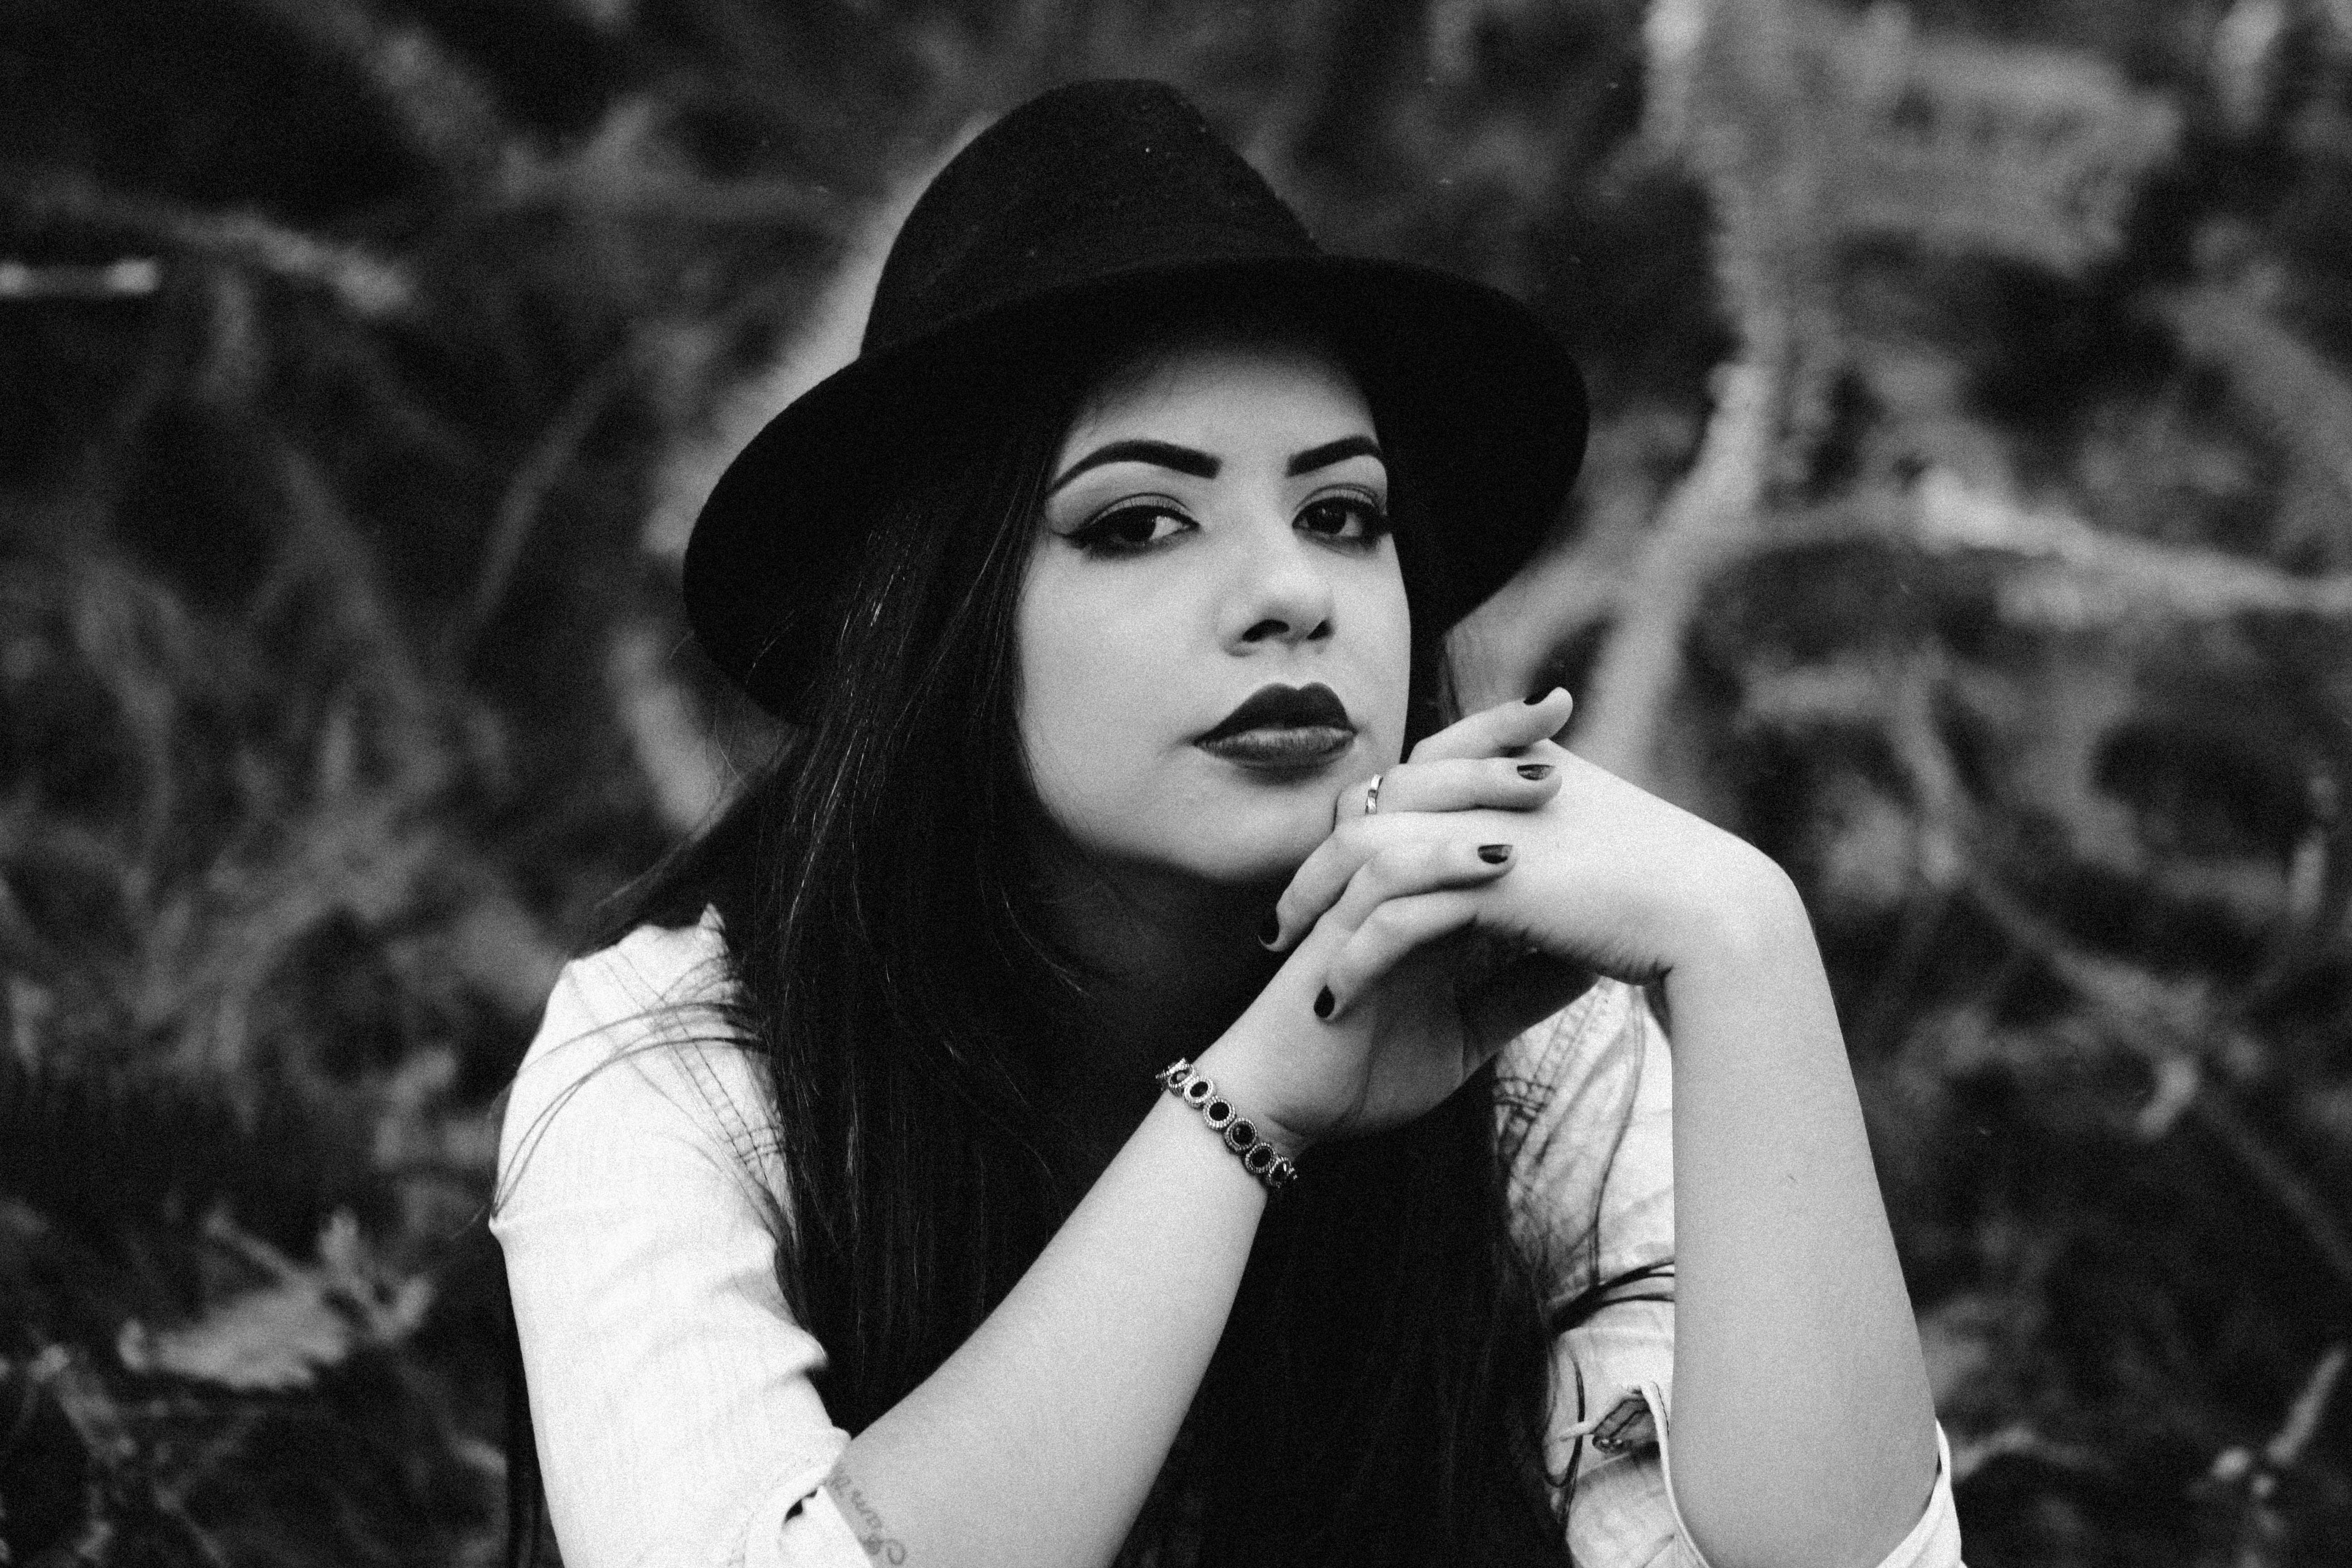
person, black and white, girl, woman, white, photography, portrait, model, fashion, black, monochrome, lady, smile, photograph, beauty, emotion, photo shoot, monochrome photography, portrait photography, film noir